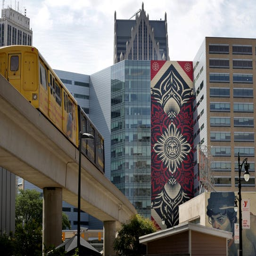
a mural commissioned by businessperson